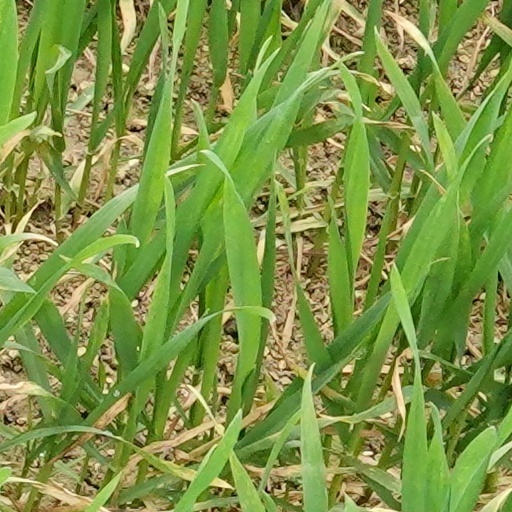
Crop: wheat